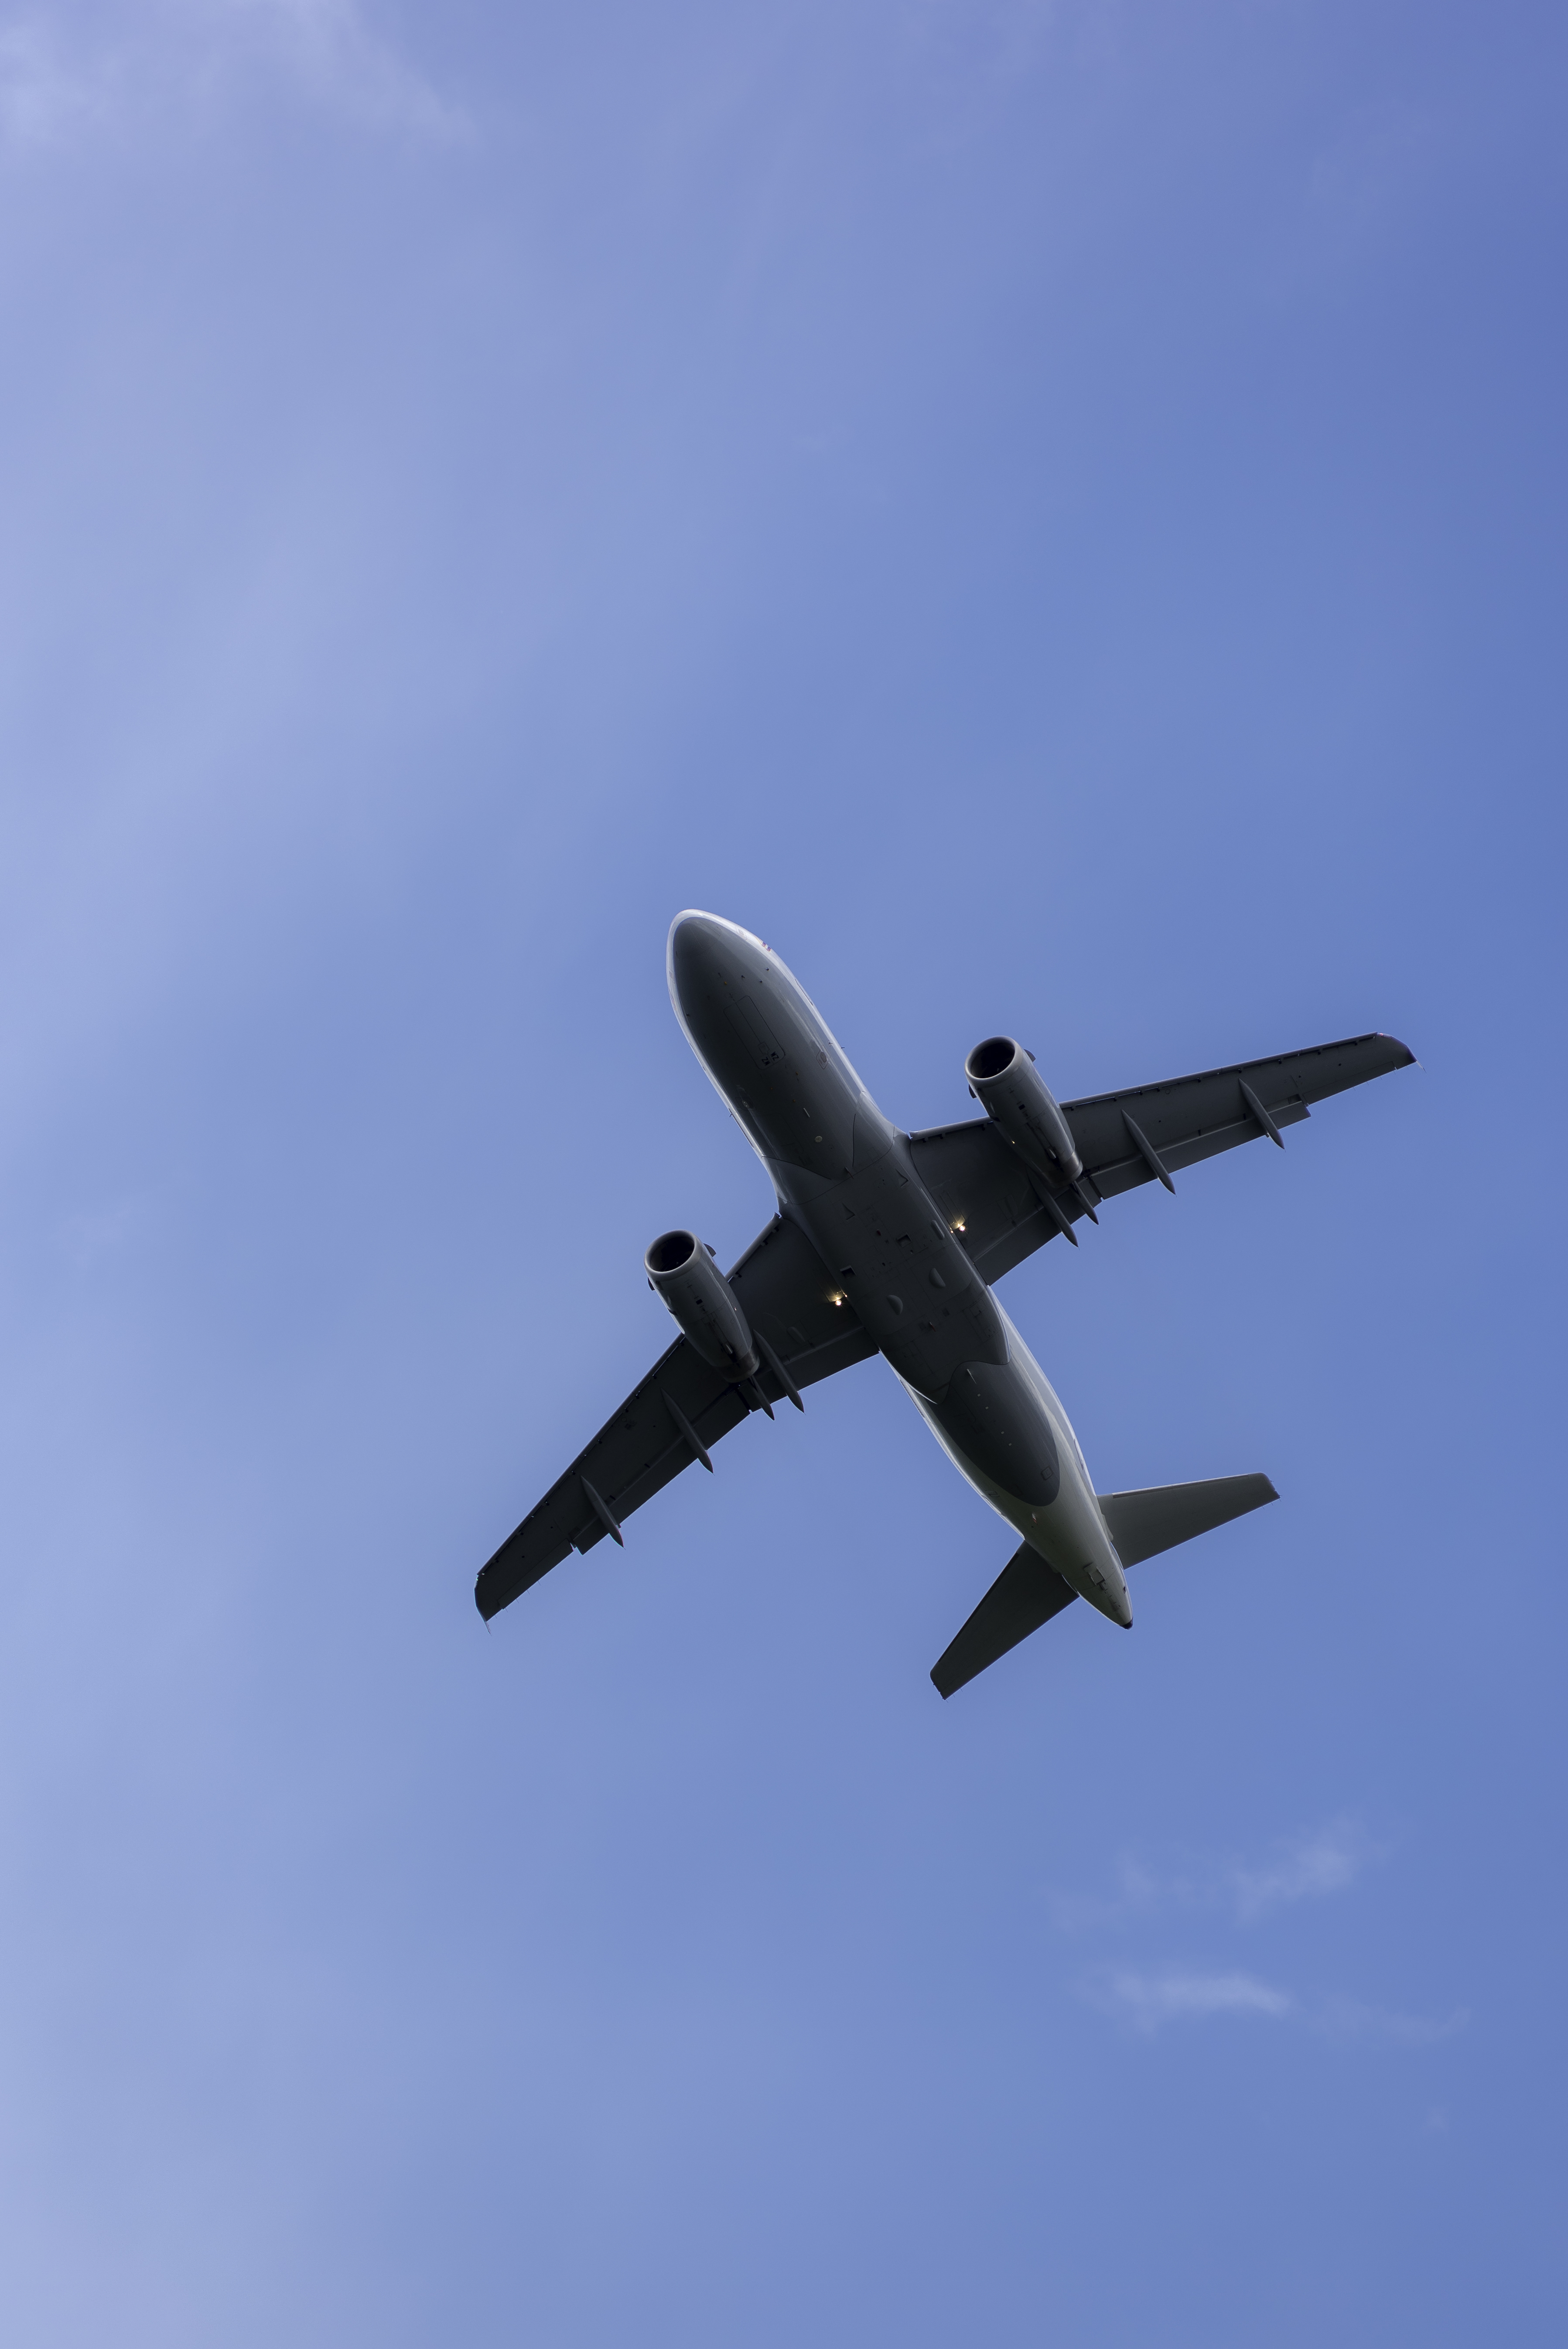
wing, sky, travel, airplane, aircraft, vehicle, airline, aviation, flight, aeroplane, airliner, propeller, bomber, takeoff, air show, air force, military aircraft, air travel, atmosphere of earth, aircraft engine